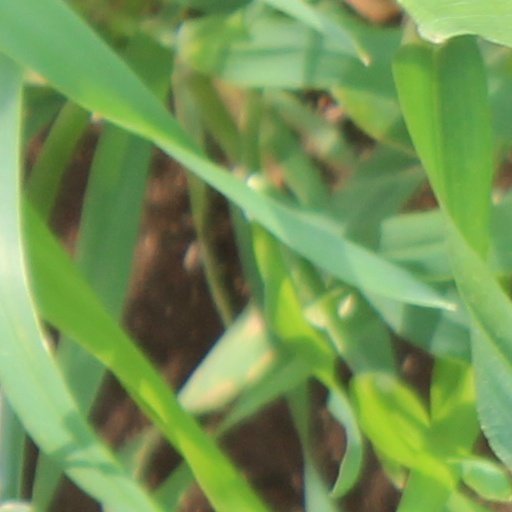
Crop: wheat